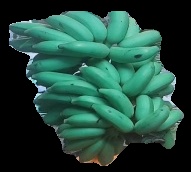
Variety: elakki-bale
Grade: grade2